Kit Carson

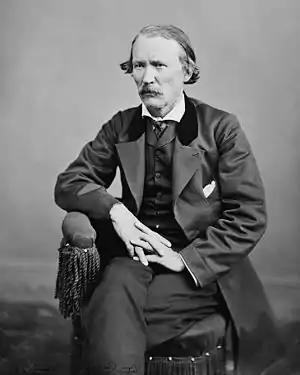
Carson on a visit to Washington, D.C., 1868

Christopher Houston Carson (December 24, 1809 – May 23, 1868) was an American frontiersman, fur trapper, wilderness guide, Indian agent and U.S. Army officer. He became an American frontier legend in his own lifetime through biographies and news articles; exaggerated versions of his exploits were the subject of dime novels. His understated nature belied confirmed reports of his fearlessness, combat skills, tenacity, as well as profound effect on the westward expansion of the United States. Although he was famous for much of his life, historians in later years have written that Kit Carson did not like, want, or even fully understand the fame that he experienced during his life.